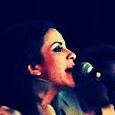
Age: 22